Mian Marghoob Ahmad

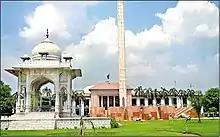
Beautiful view of Punjab Assembly Lahore - panoramio.jpg

Mian Marghoob Ahmad is a Pakistani politician who had been a Member of the Provincial Assembly of the Punjab, from June 2013 to May 2018 and from August 2018 to January 2023. He had been a member of the National Assembly of Pakistan from 2008 to 2013.